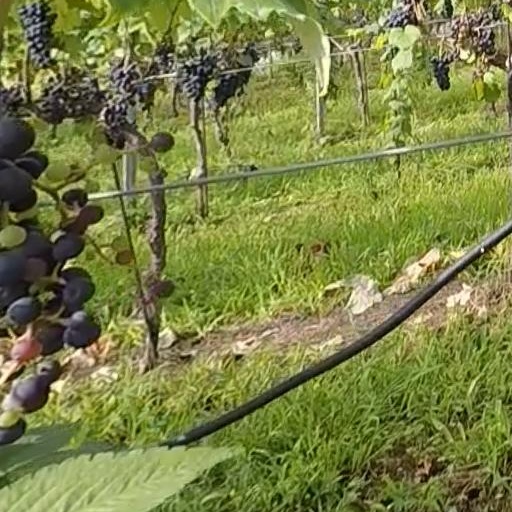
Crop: grape